Durolle

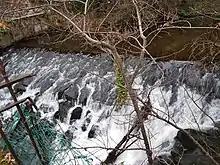
A lock near the Lacroix-Mary factory

To make the best possible use of the Durolle's motive power to turn the various machines used to produce knives, numerous locks were built along the riverbed. They serve to hold back the water to increase the river's depth and divert part of its bed with another branch, which then drives one or more paddlewheels in a waterfall context. In the commune of Thiers, between the Moutier abbey and the Seychalles bridge, 15 locks have been inventoried to supply factories.